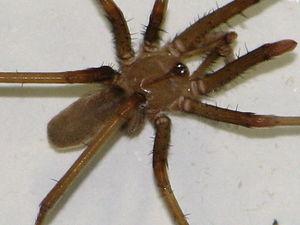
L’araignée domestique fait partie d’un groupe d’arachnides qui envahit régulièrement les maisons.
Les Filistatidae sont une famille d'araignées aranéomorphes.
Kukulcania hibernalis est une espèce d'araignées aranéomorphes de la famille des Filistatidae.